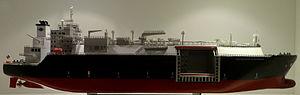
Terminal méthanier de Loon-Plage - méthanier
Le terminal méthanier de Loon-Plage a été mis en service le 1ᵉʳ janvier 2017. C'est au moment de sa construction le plus important de France, le cinquante-troisième terminal mondial, le quatrième port méthanier français. Dunkerque LNG, filiale du groupe Fluxys depuis 2018: Un processus de cession des parts d'EDF et de Total s'est engagé en mars 2018, débouchant sur un actionnariat composé de Fluxys, AXA, Credit Agricole, IPM et Samsung Asset Management.